Dilia Díaz Cisneros

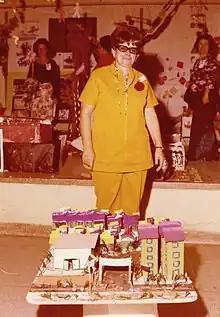

Dilia Elena Díaz Cisneros (June 1, 1925 – July 10, 2017) was a Venezuelan teacher and poet born in El Hatillo, Miranda and married Victor Guillermo Ramos Rangel in 1947. She was the founder of the public schools "Bogotá", "Los Jardines" and "Caracciolo Parra León" in Caracas. Díaz Cisneros died of natural causes at the age of 92 in Caracas.